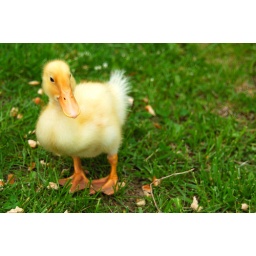
A cute little yellow duck in my backyard.